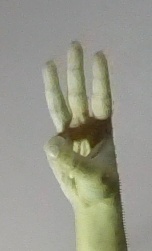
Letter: thaa